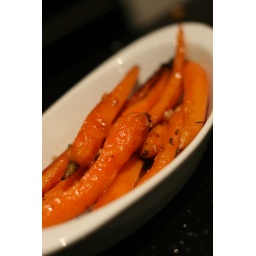
Dutch carrots roasted in garlic, thyme, red wine vinegar + apple juice.